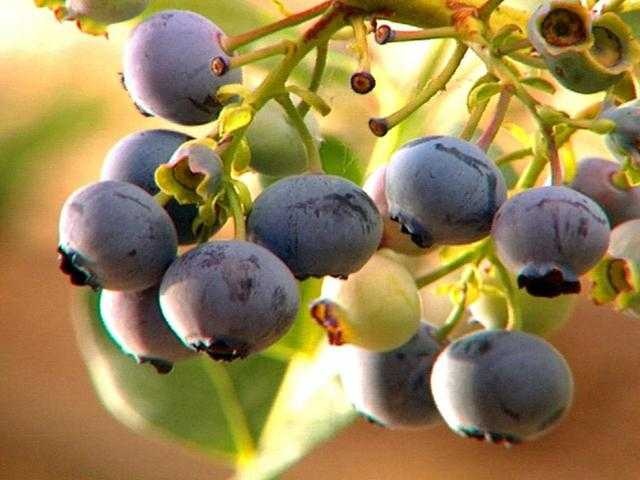
Label: Blueberry